Porfiriato

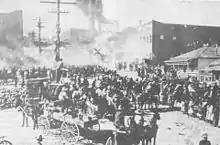
Rioters burning company store during Cananea strike

Construction of railway lines was a major factor in transforming the Mexican economy. Mexico is not endowed with a navigable river system that would have allowed for cheap water transport, and roads were often impassable during the rainy season, so the construction of railway lines overcame a major obstacle for Mexican economic development. The first line to be built was from the Gulf port of Veracruz to Mexico City, begun during the French intervention, but the rapid expansion of lines in central Mexico and northward to the U.S. border lowered transportation costs for passengers and freight, opened new regions, such as the Comarca Lagunera in northern Mexico, to agricultural development. The capital for railways as well as tracks and rolling stock were foreign. Investment in such capital demanding infrastructure is an indicator that foreign investors had confidence in Mexico's stability. Construction of the railways was an effect of stability, but there was a significant decrease in banditry and other unrest because of the railways. The "Rurales" and their horses could be loaded on trains and dispatched to impose order.